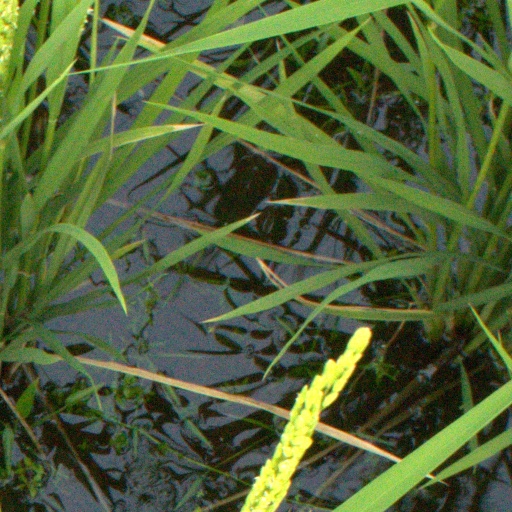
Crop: rice